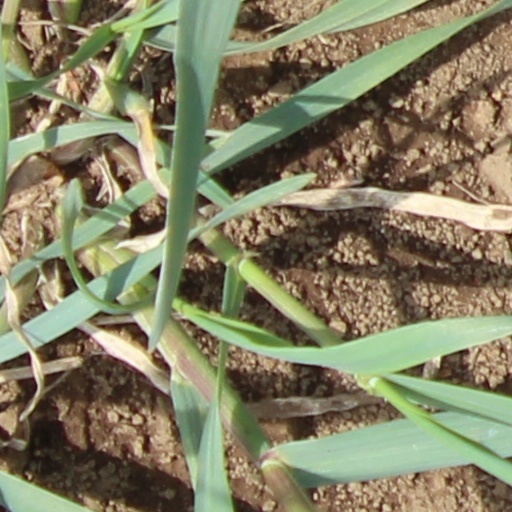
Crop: wheat